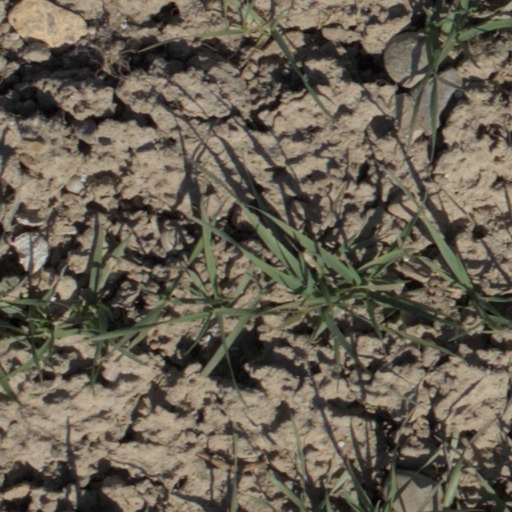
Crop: wheat